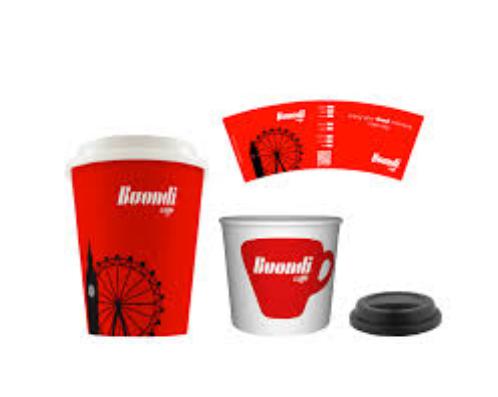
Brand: Buondi
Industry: Food